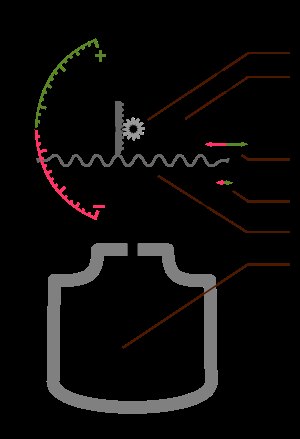
Variometer
Principskitse for ukompenseret mekanisk variometer.